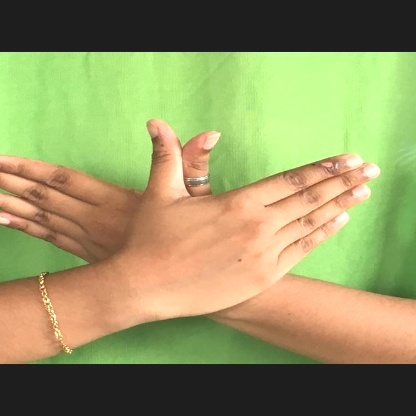
Mudra: Garuda